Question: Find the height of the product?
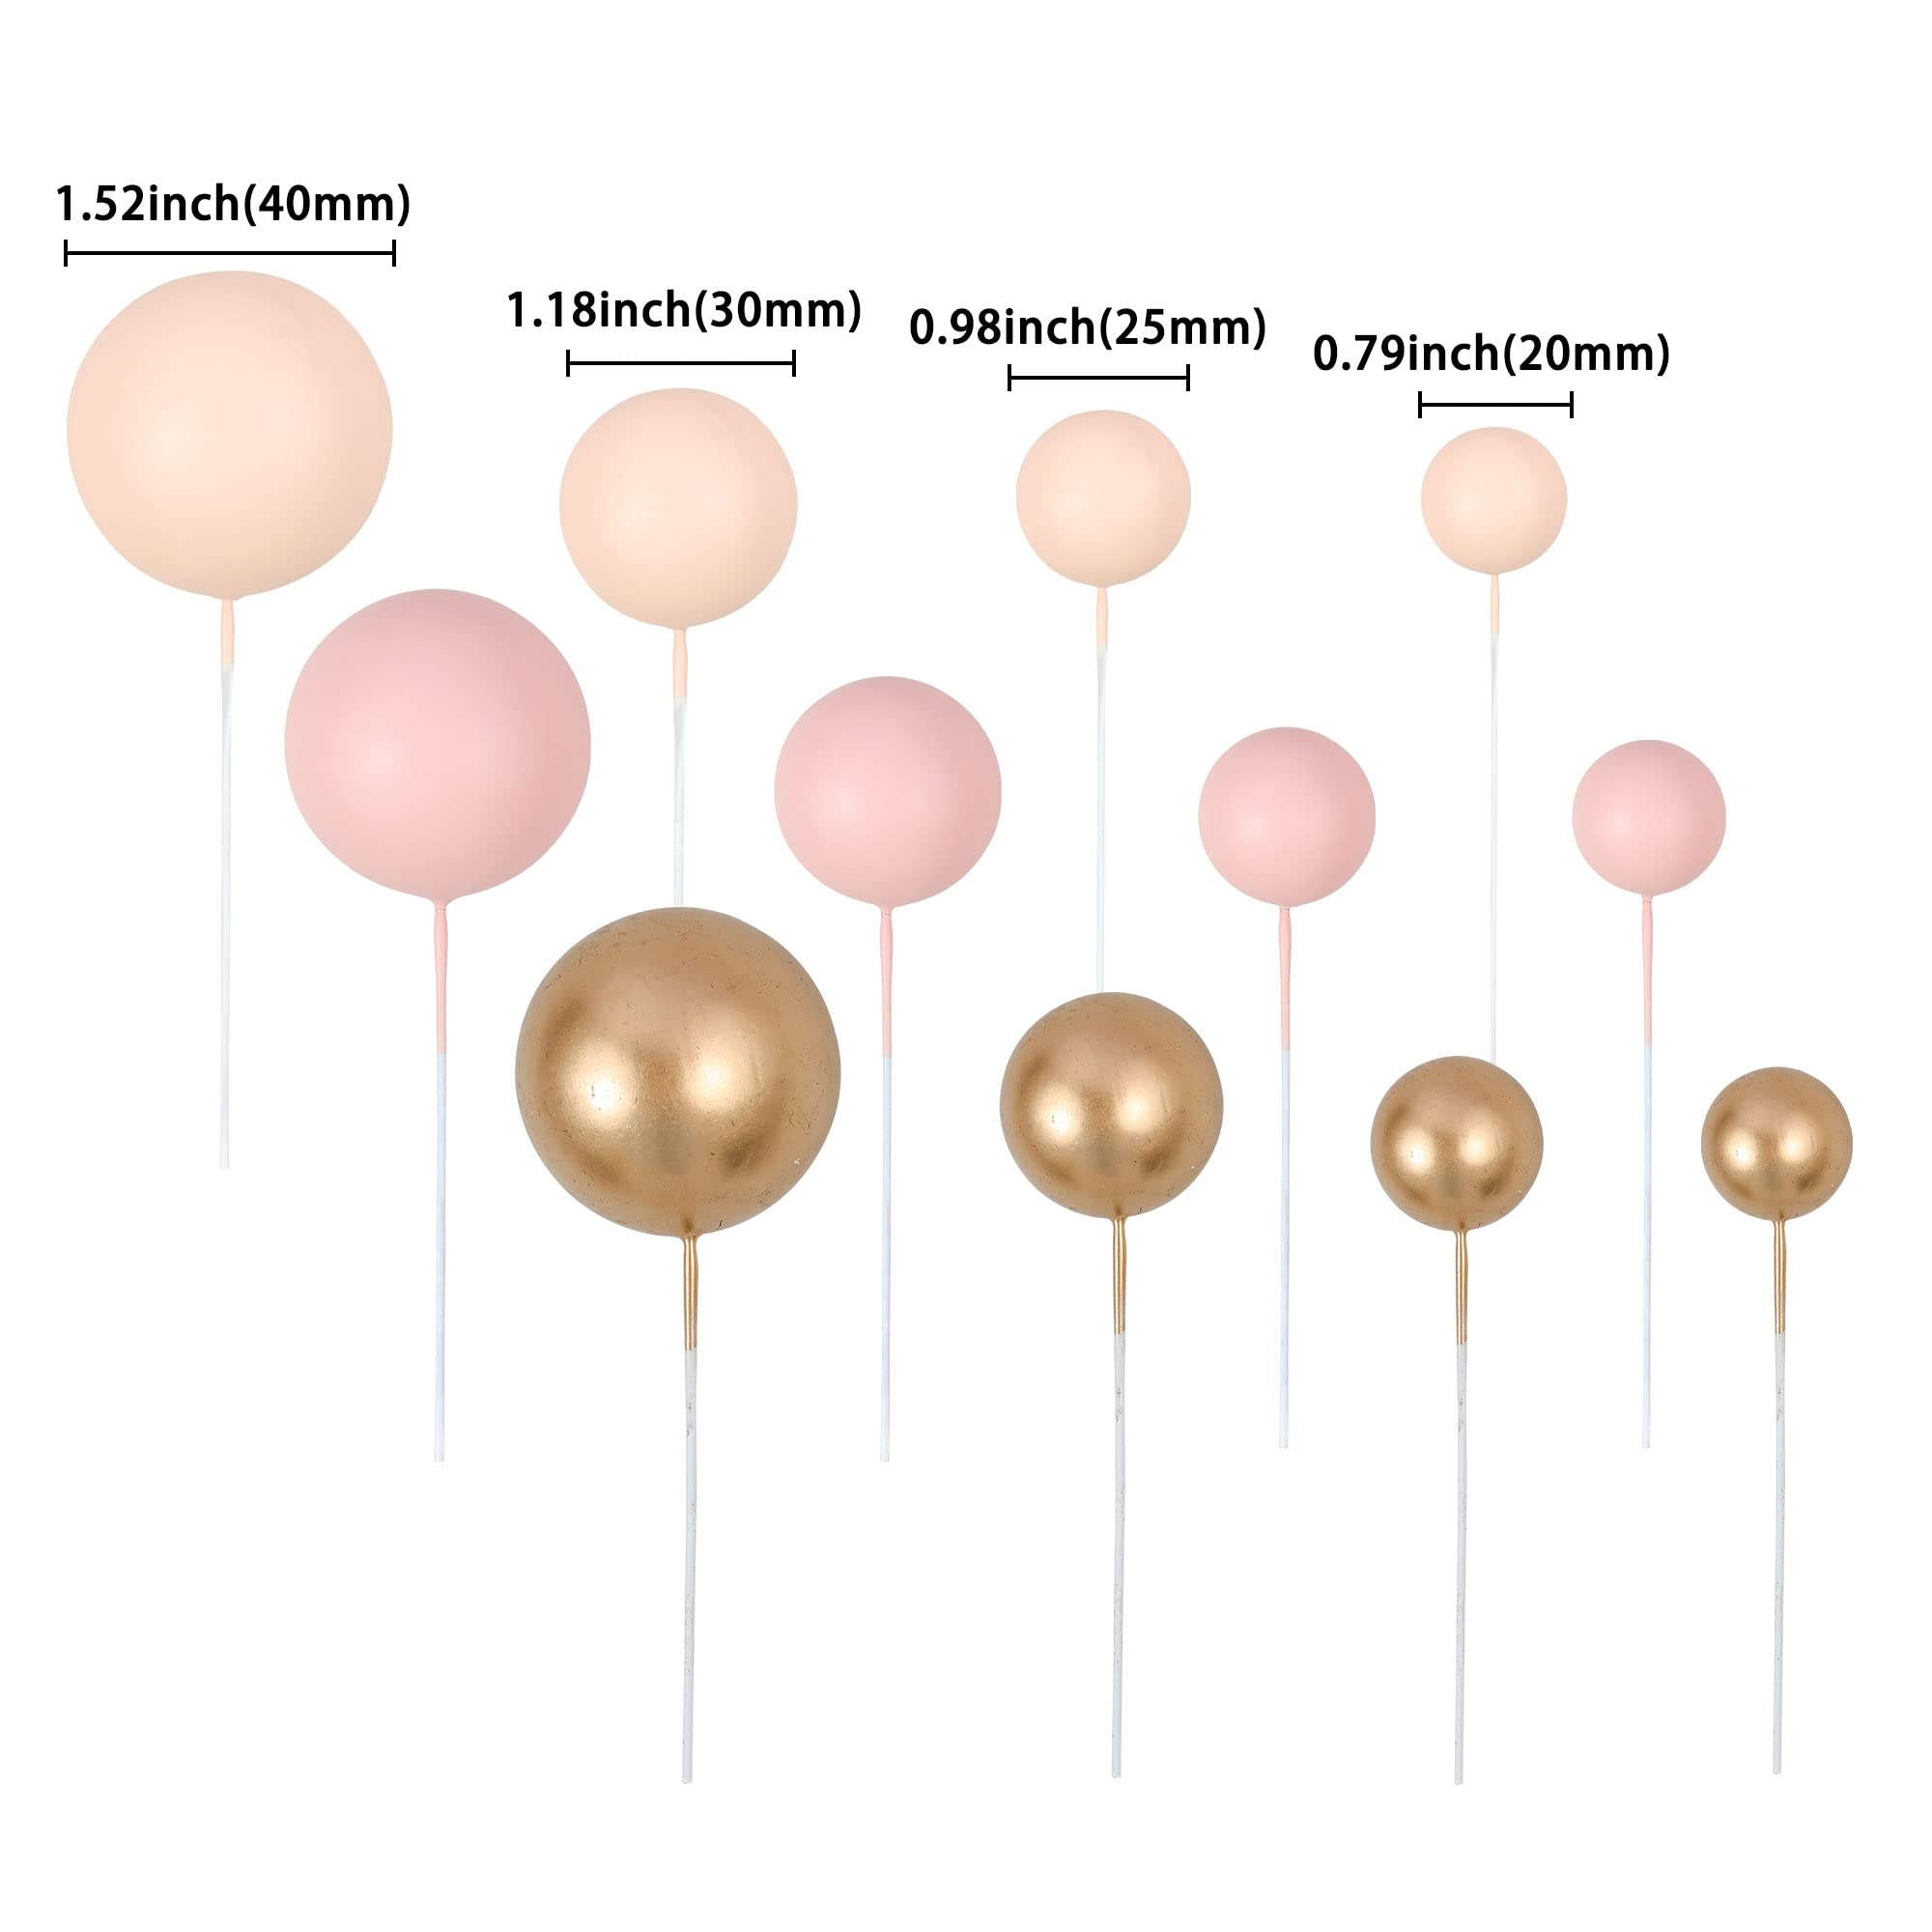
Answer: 25.0 millimetre